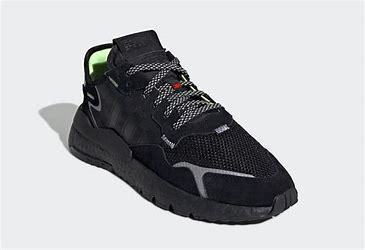
Brand: adidas
Model: Nite Jogger Athletic